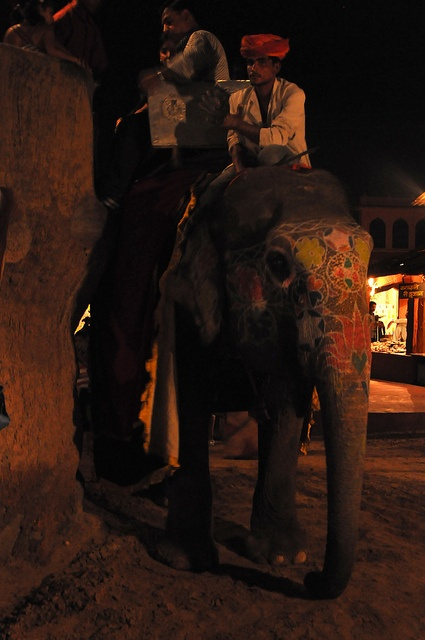
Someone is riding a decorated elephant in the dark.
Three people sitting on the back of a decorated elephant.
Man with turban taxiing woman in sheer veil atop an elephant with decorated brow and trunk top.
Two men riding on a elephant's back on a street.
A decorated elephant with a rider in a night scene.